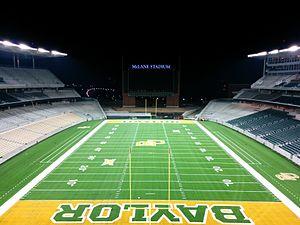
Les Bears de Baylor sont un club omnisports universitaire de l'Université Baylor à Waco. Les équipes des Bears participent aux compétitions universitaires organisées par la National Collegiate Athletic Association. Baylor fait partie de la division Big 12 Conference après avoir joué en Southwest Conference de 1914 à 1996.